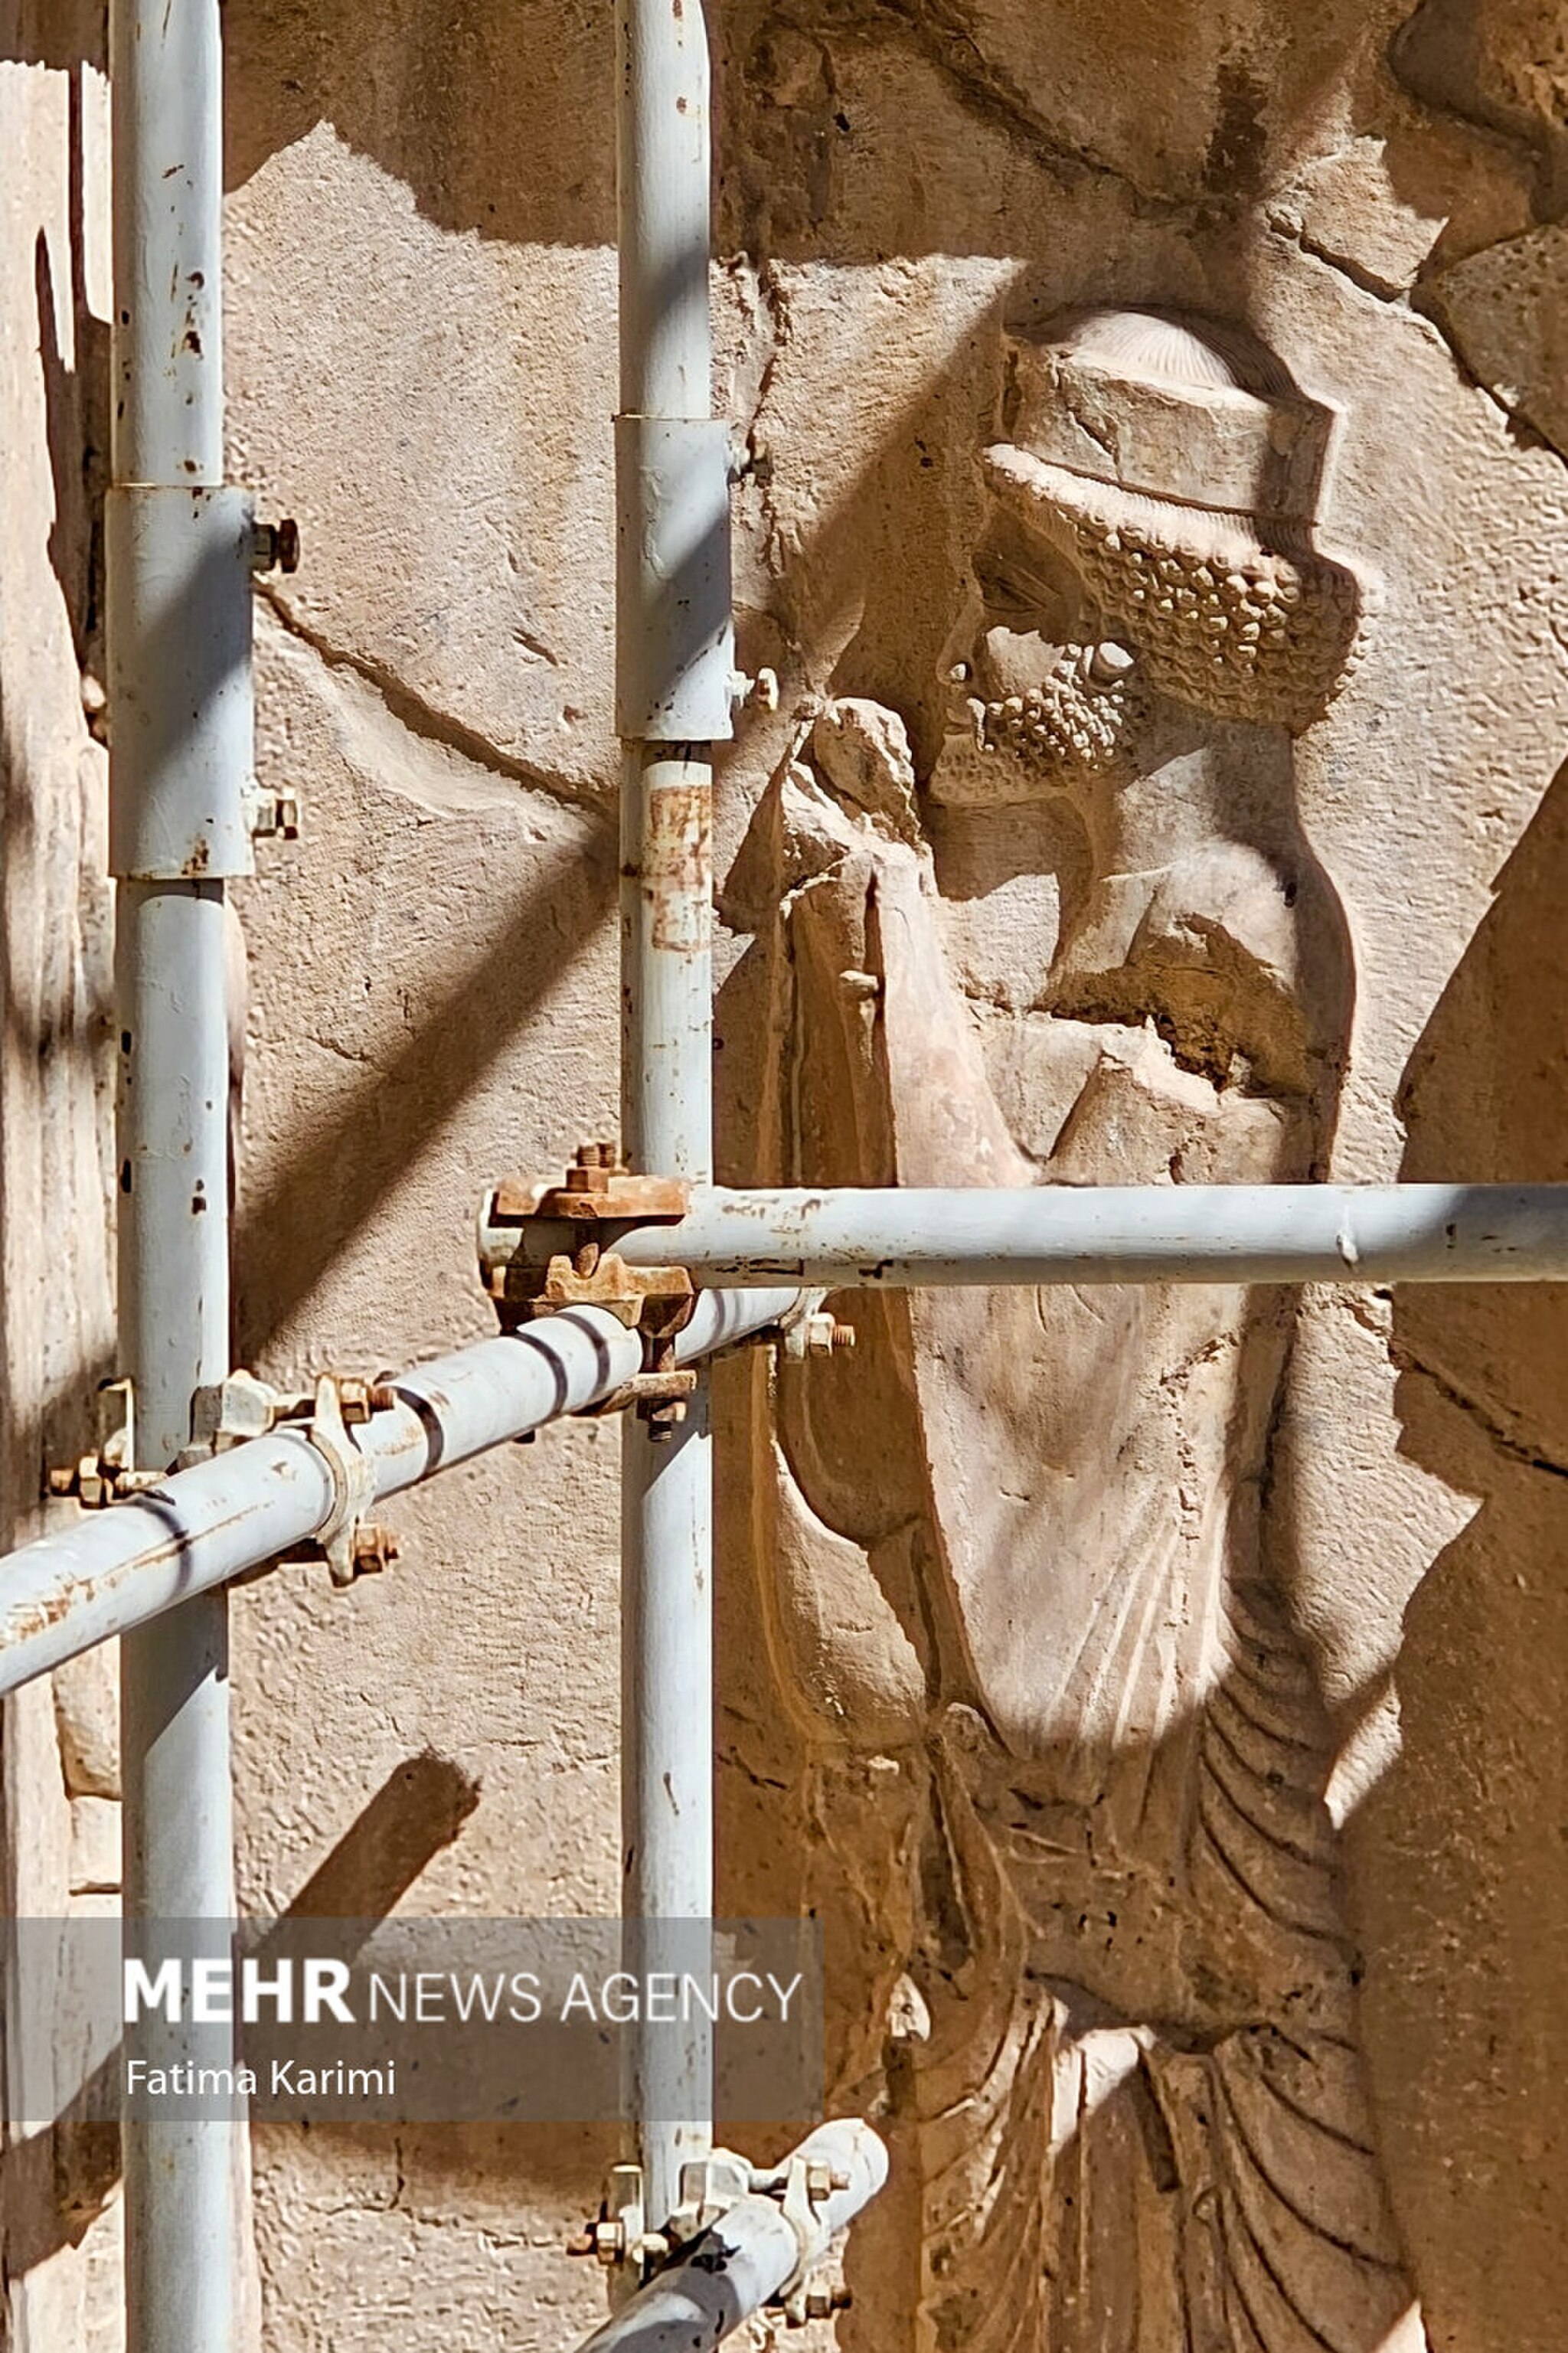
Title: Xerxes Tomb 2025 (5) Mehr
Description: «The tomb of Xerxes is located in Naqsh-e Rostam of Fars province, where the Achaemenid kings are buried. The stone reliefs on the top of Hajiabad Mountain tell the story of the heroism of the people who once lived in the great Iran. However, in a part of the archaeological site of Naqsh-e Rostam, there is a small space at a height of 26 meters, where archaeologists believe that Xerxes, the fifth Achaemenid king and the son of Darius I, was placed here. In this stone site, which has been carved in the heart of the mountain, there are three graves next to each other, one of which belongs to Xerxes, but the other two are not sure whether they belong to Xerxes' daughter and wife or not. The architecture inside the tomb is simple, and its doors were once closed forever, but Alexander and his army attacked it, ripped out a stone door, and turned the tomb upside down in order to obtain precious objects. Whether they succeeded or not and whether there were objects next to these graves or not, no one knows. What remains are a few semi-cylindrical tombstones on three empty graves, parts of which have also been broken. Around this tomb in the outer space, a motif of Xerxes and Foruhar is engraved
Date: 27 April 2025 - 14:52
Categories: Tomb of Xerxes I, Photos from Mehrnews.com, April 2025 in Iran, Photos by Fatima Karimi for Mehr News Agency